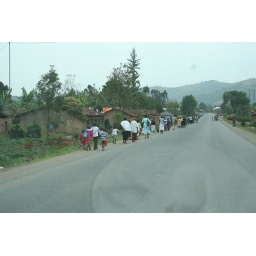
So many in people walk everywhere. Here, almost the whole left side of the highway had people walking along it.